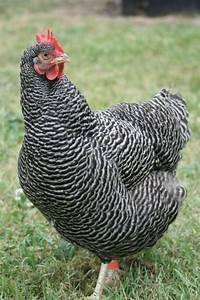
chicken